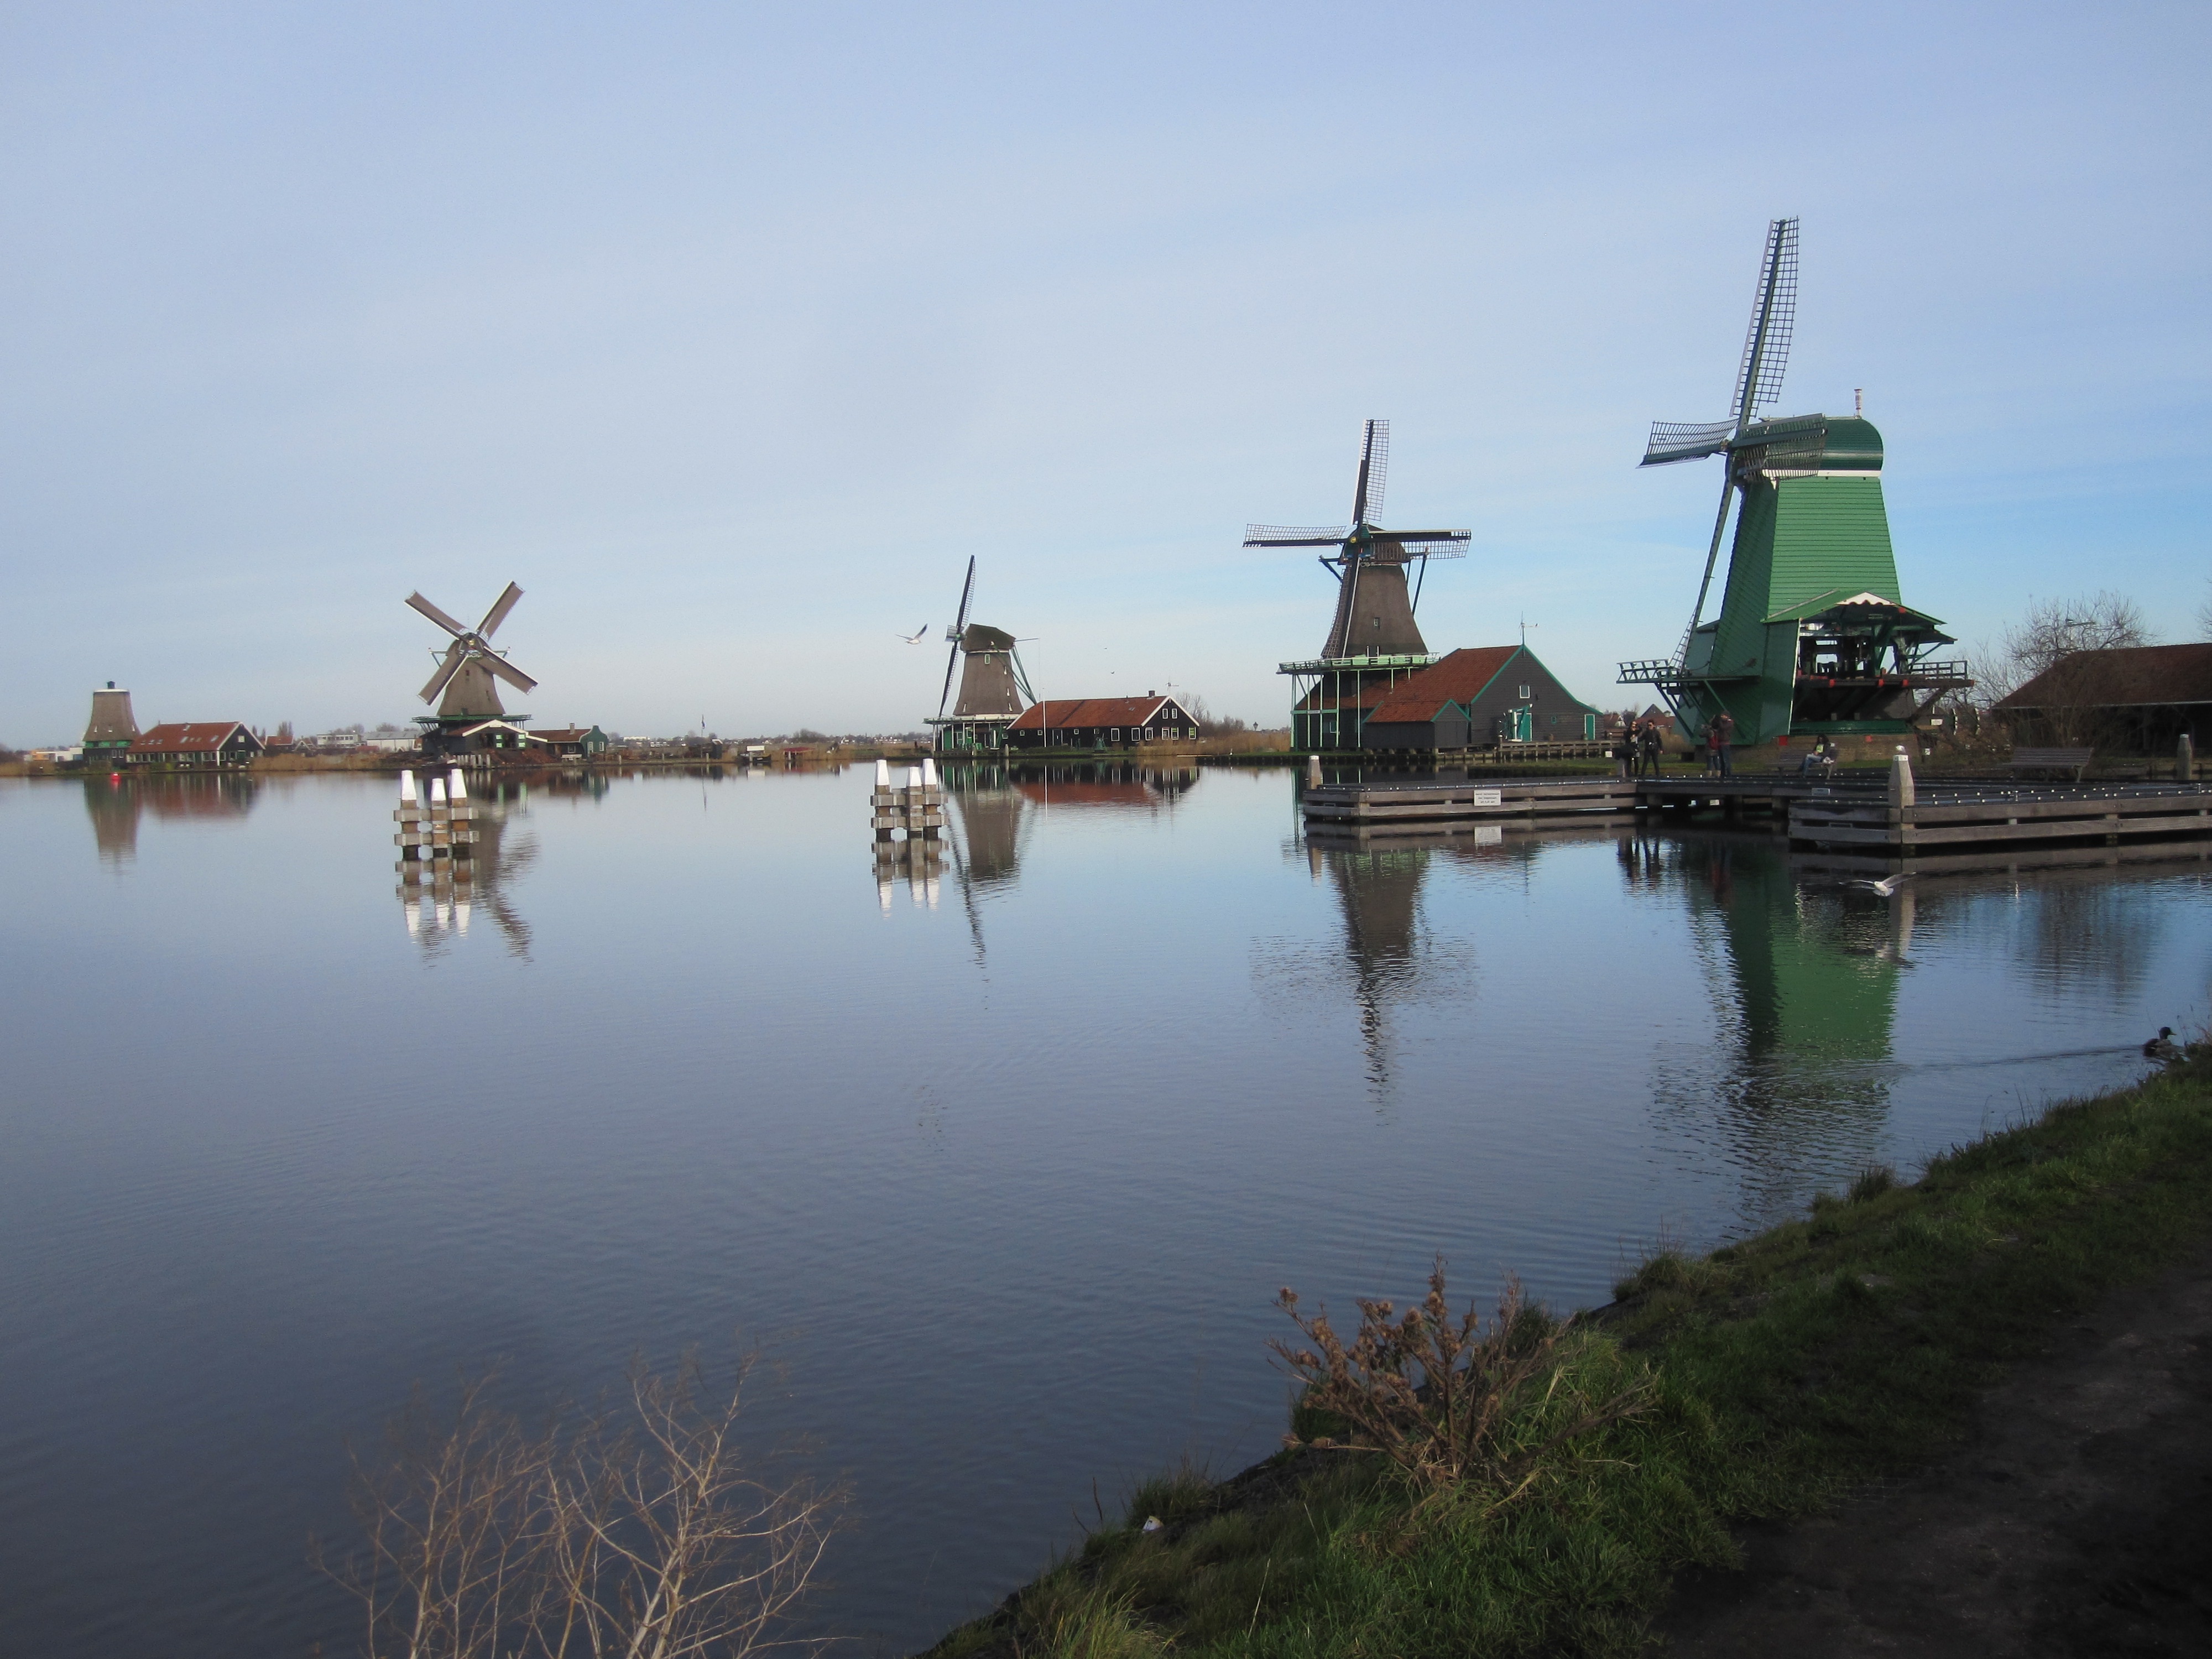
landscape, sea, dock, boat, view, windmill, vehicle, machine, waterway, zaandam, mills, zaanse schans